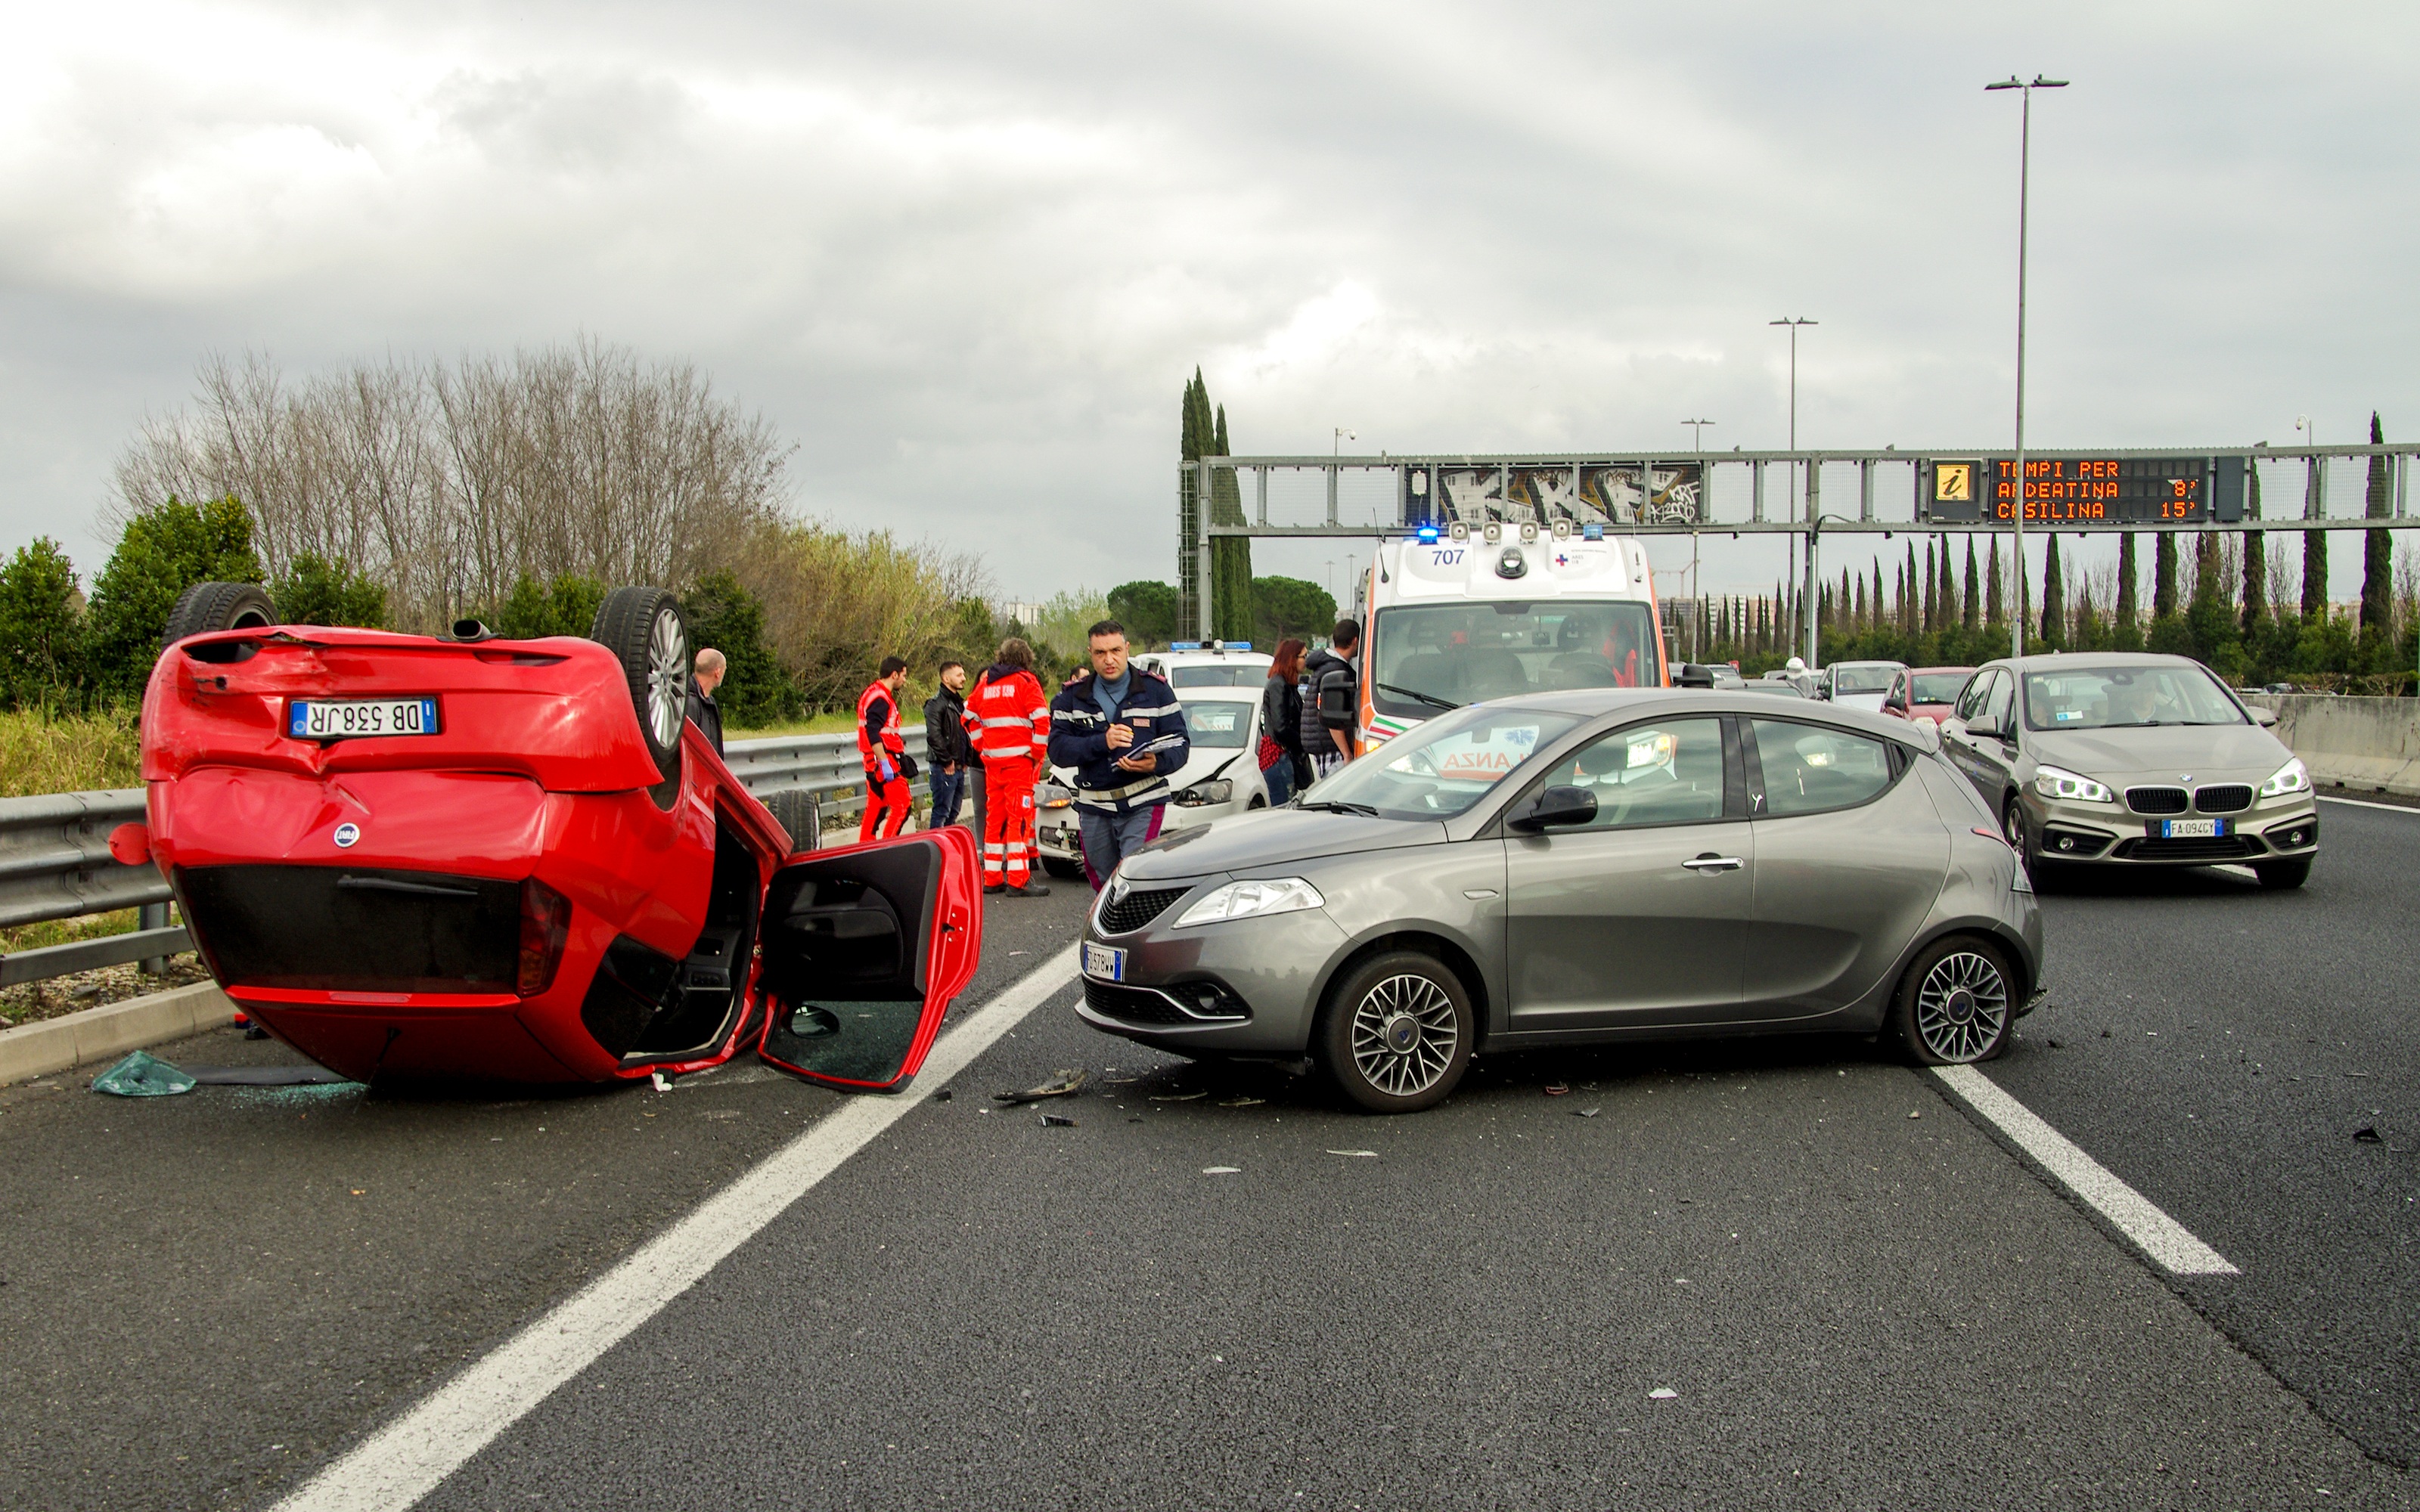
car, wheel, highway, vehicle, auto, speed, sports car, supercar, rome, cars, injury, car accident, land vehicle, clash, automobile make, automotive design, luxury vehicle, family car, the grande raccordo anulare, inattention, imprudence